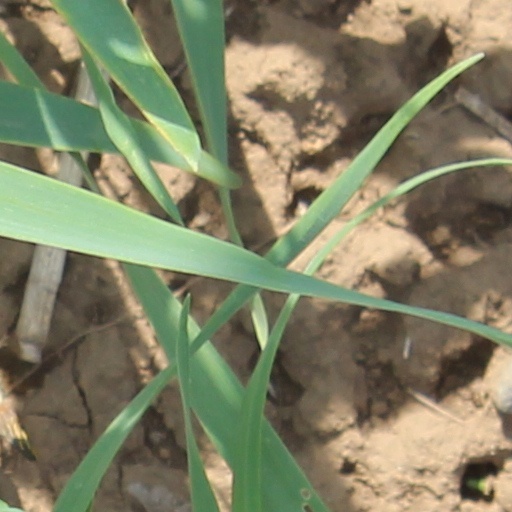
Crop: wheat